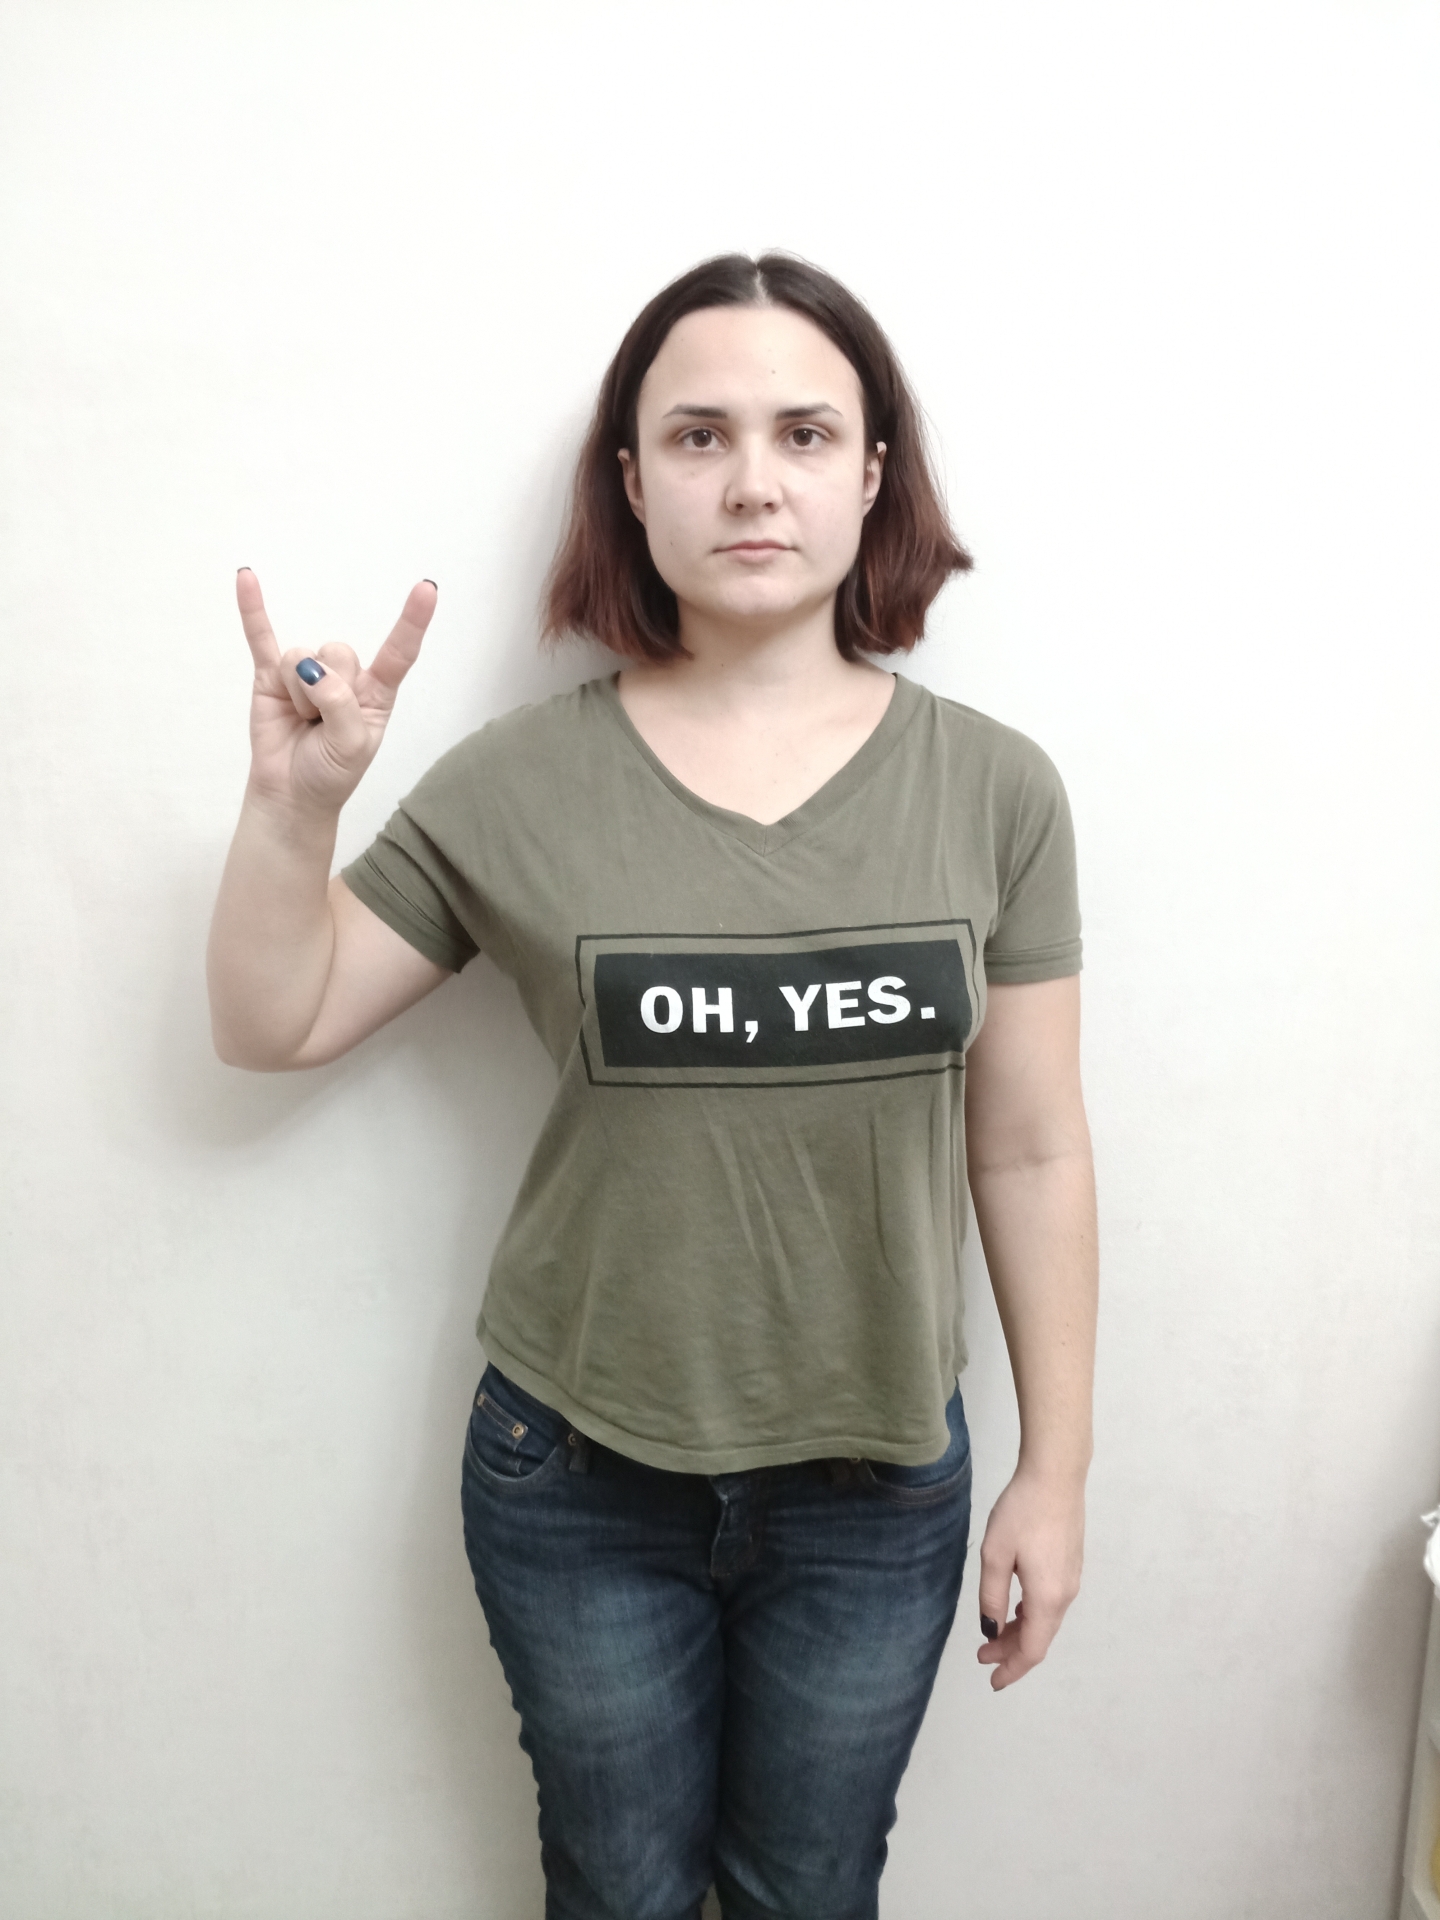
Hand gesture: rock